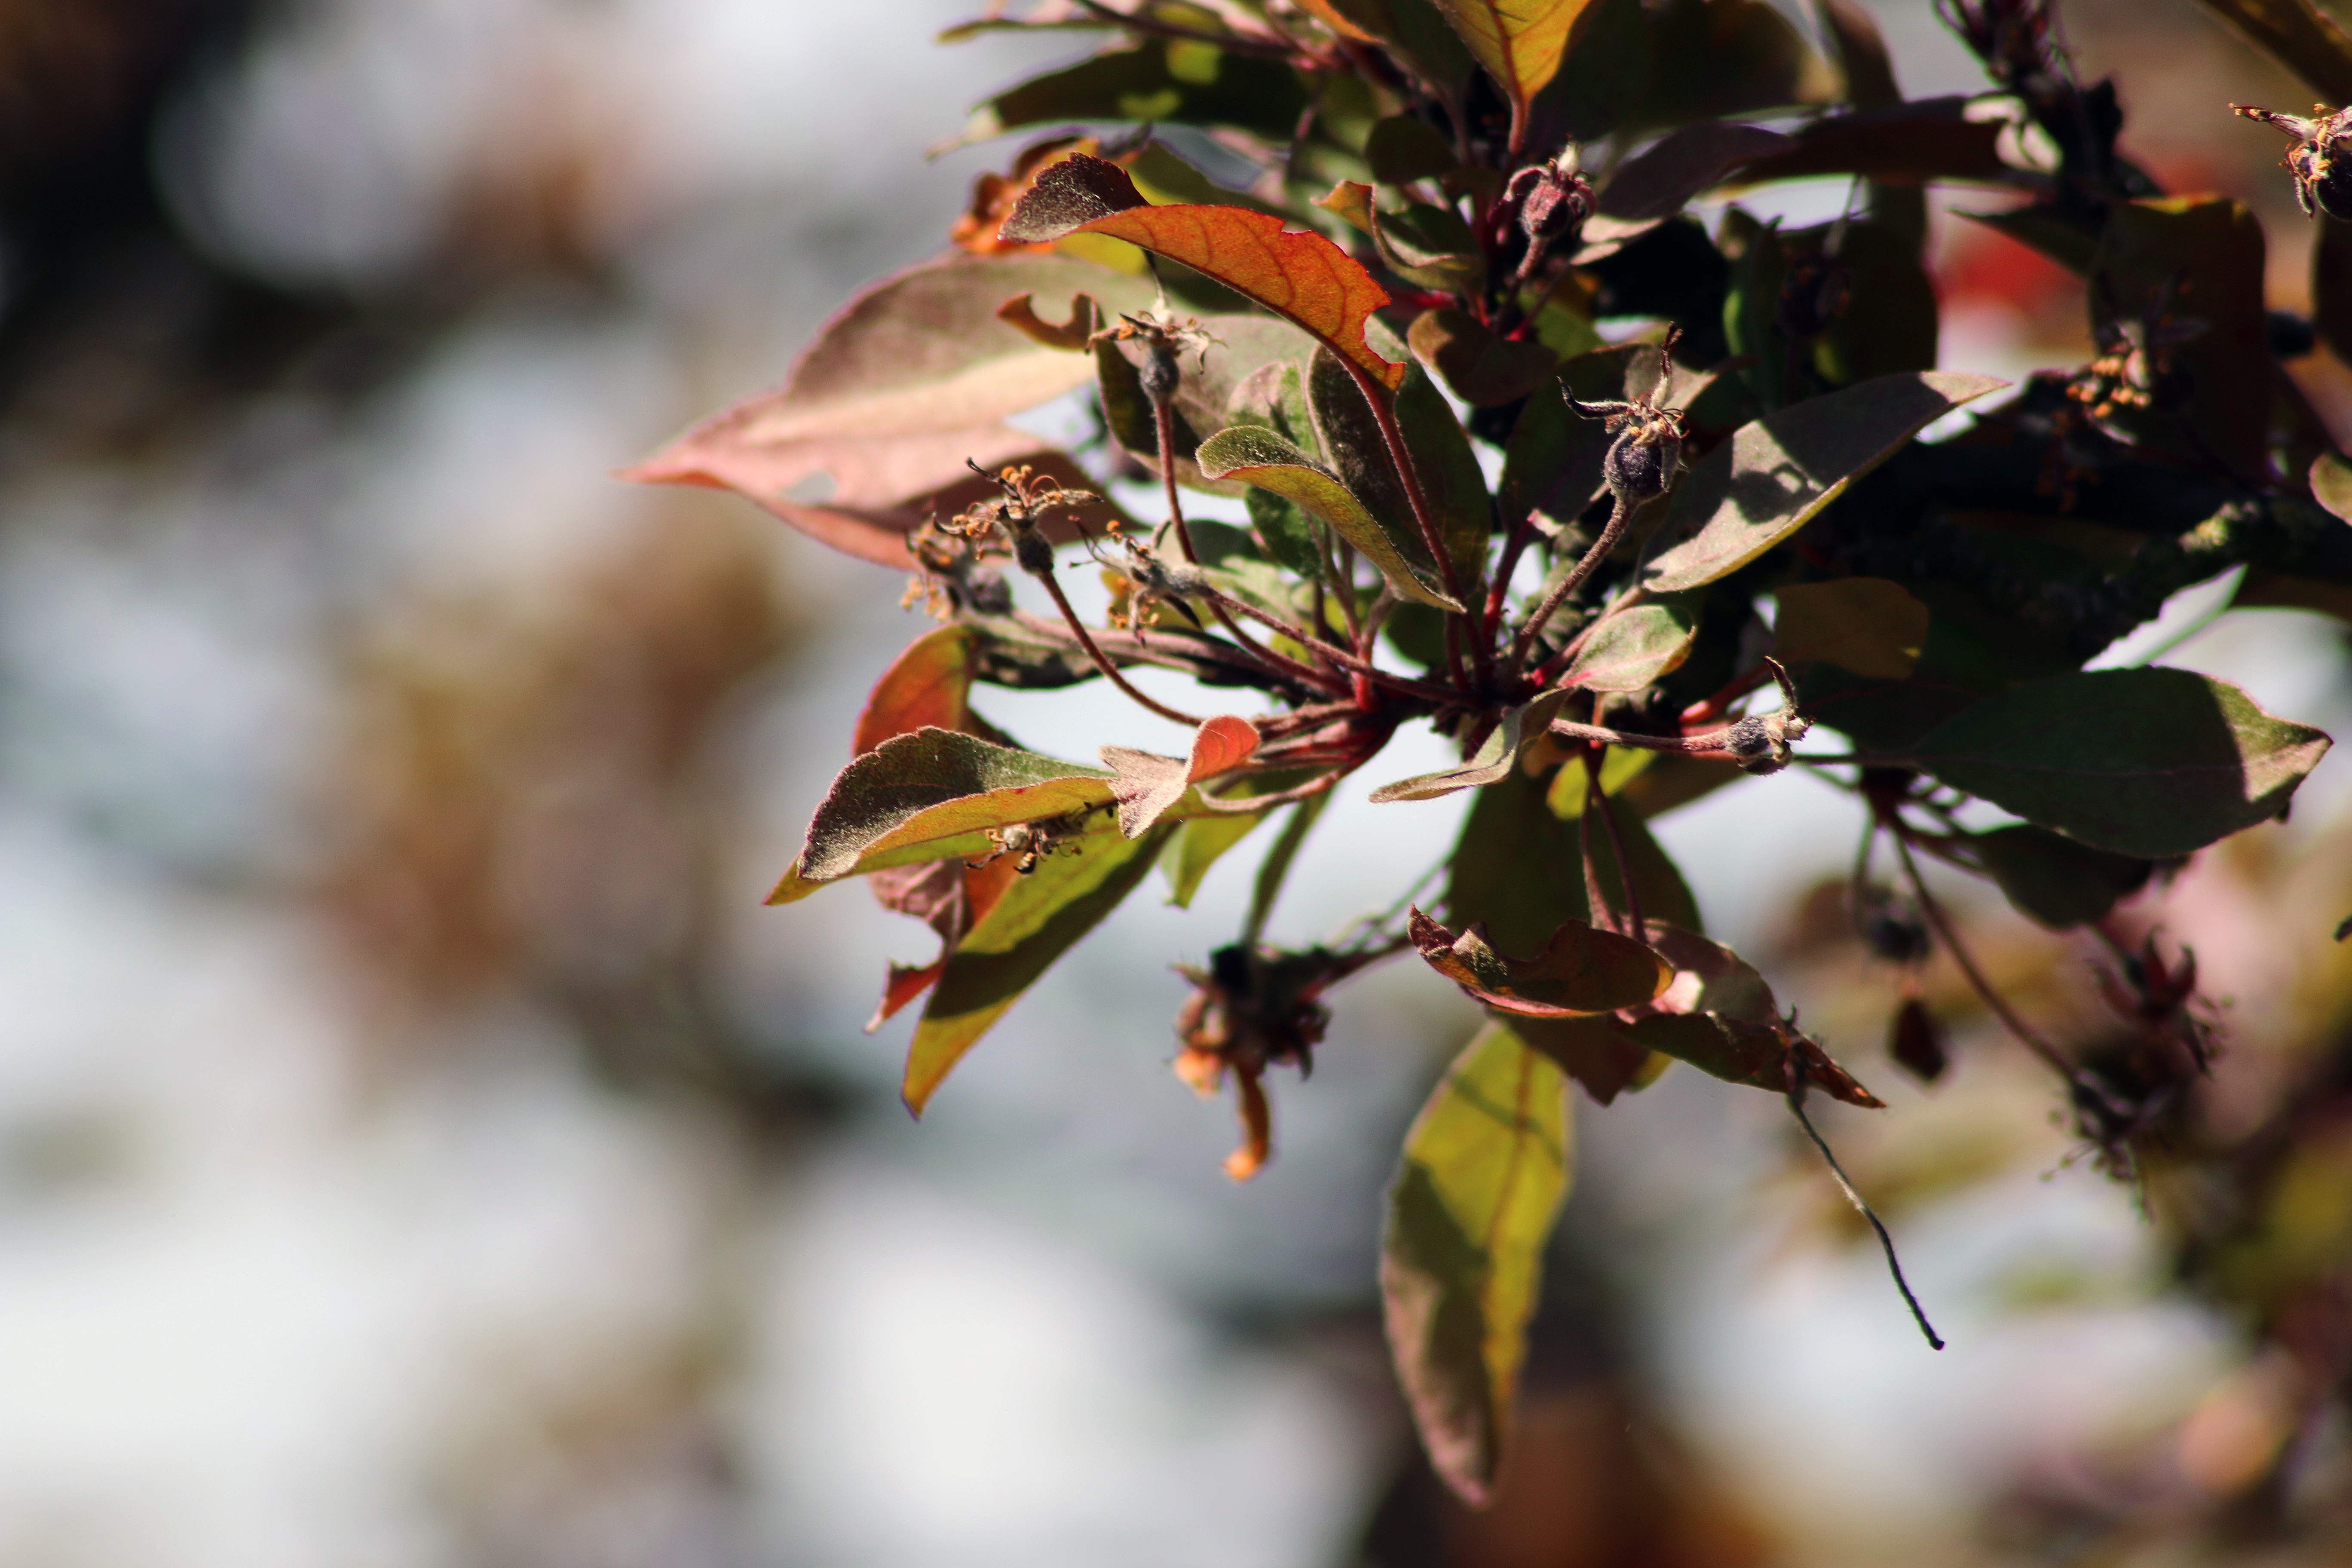
tree, nature, branch, blossom, plant, leaf, flower, foliage, spring, produce, macro, autumn, botany, flora, season, twig, flowers, close up, shrub, details, macro photography, flowering plant, woody plant, land plant